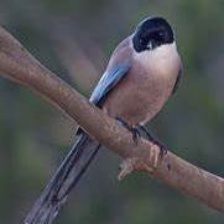
Species: IBERIAN MAGPIE
Scientific name: CYANOPICA COOKI
ImageNet parent category: magpie